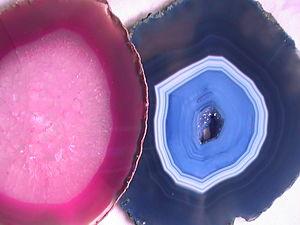
Les faux minéraux et fossiles sont des minéraux et fossiles non naturels, fabriqués par l'homme. Il peut s'agir soit d'un minéral ou fossile naturel transformé par l'homme pour en faire un autre, soit d'un minéral ou fossile entièrement artificiel. On parle aussi de faux lorsque l'appellation n'est pas la bonne : synonymies, fausse appellation. En résumé, il s'agit d'une imitation non délictuelle quand l'objet en porte la précision, ou de contrefaçon quand aucune précision n'est donnée.
Une géode est une cavité rocheuse tapissée de cristaux et d'autres matières minérales. Ce n'est pas vraiment un minéral mais une composition de formations magmatiques, cristallines et/ou sédimentaires. Largement répandues à travers toute la planète, les géodes sont la source principale des minéraux des collections minéralogiques car c'est un milieu optimal pour diverses formations minérales.